Tyler Neitzel

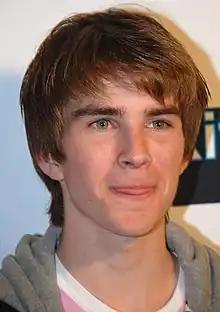
Tyler Neitzel, 2010

He played the role of Young King Leonidas in the Warner Brothers blockbuster film "300".